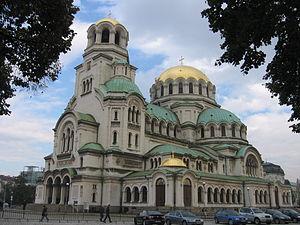
La cathédrale Saint-Alexandre-Nevski est une cathédrale orthodoxe de style néo-byzantin située à Sofia et servant d’église cathédrale au patriarche de Bulgarie. Comprenant cinq nefs et trois autels et pouvant contenir près de 10 000 fidèles, il s’agit de la plus vaste cathédrale de la péninsule balkanique, l’une des plus vastes cathédrales du monde orthodoxe et l’un des symboles de Sofia.